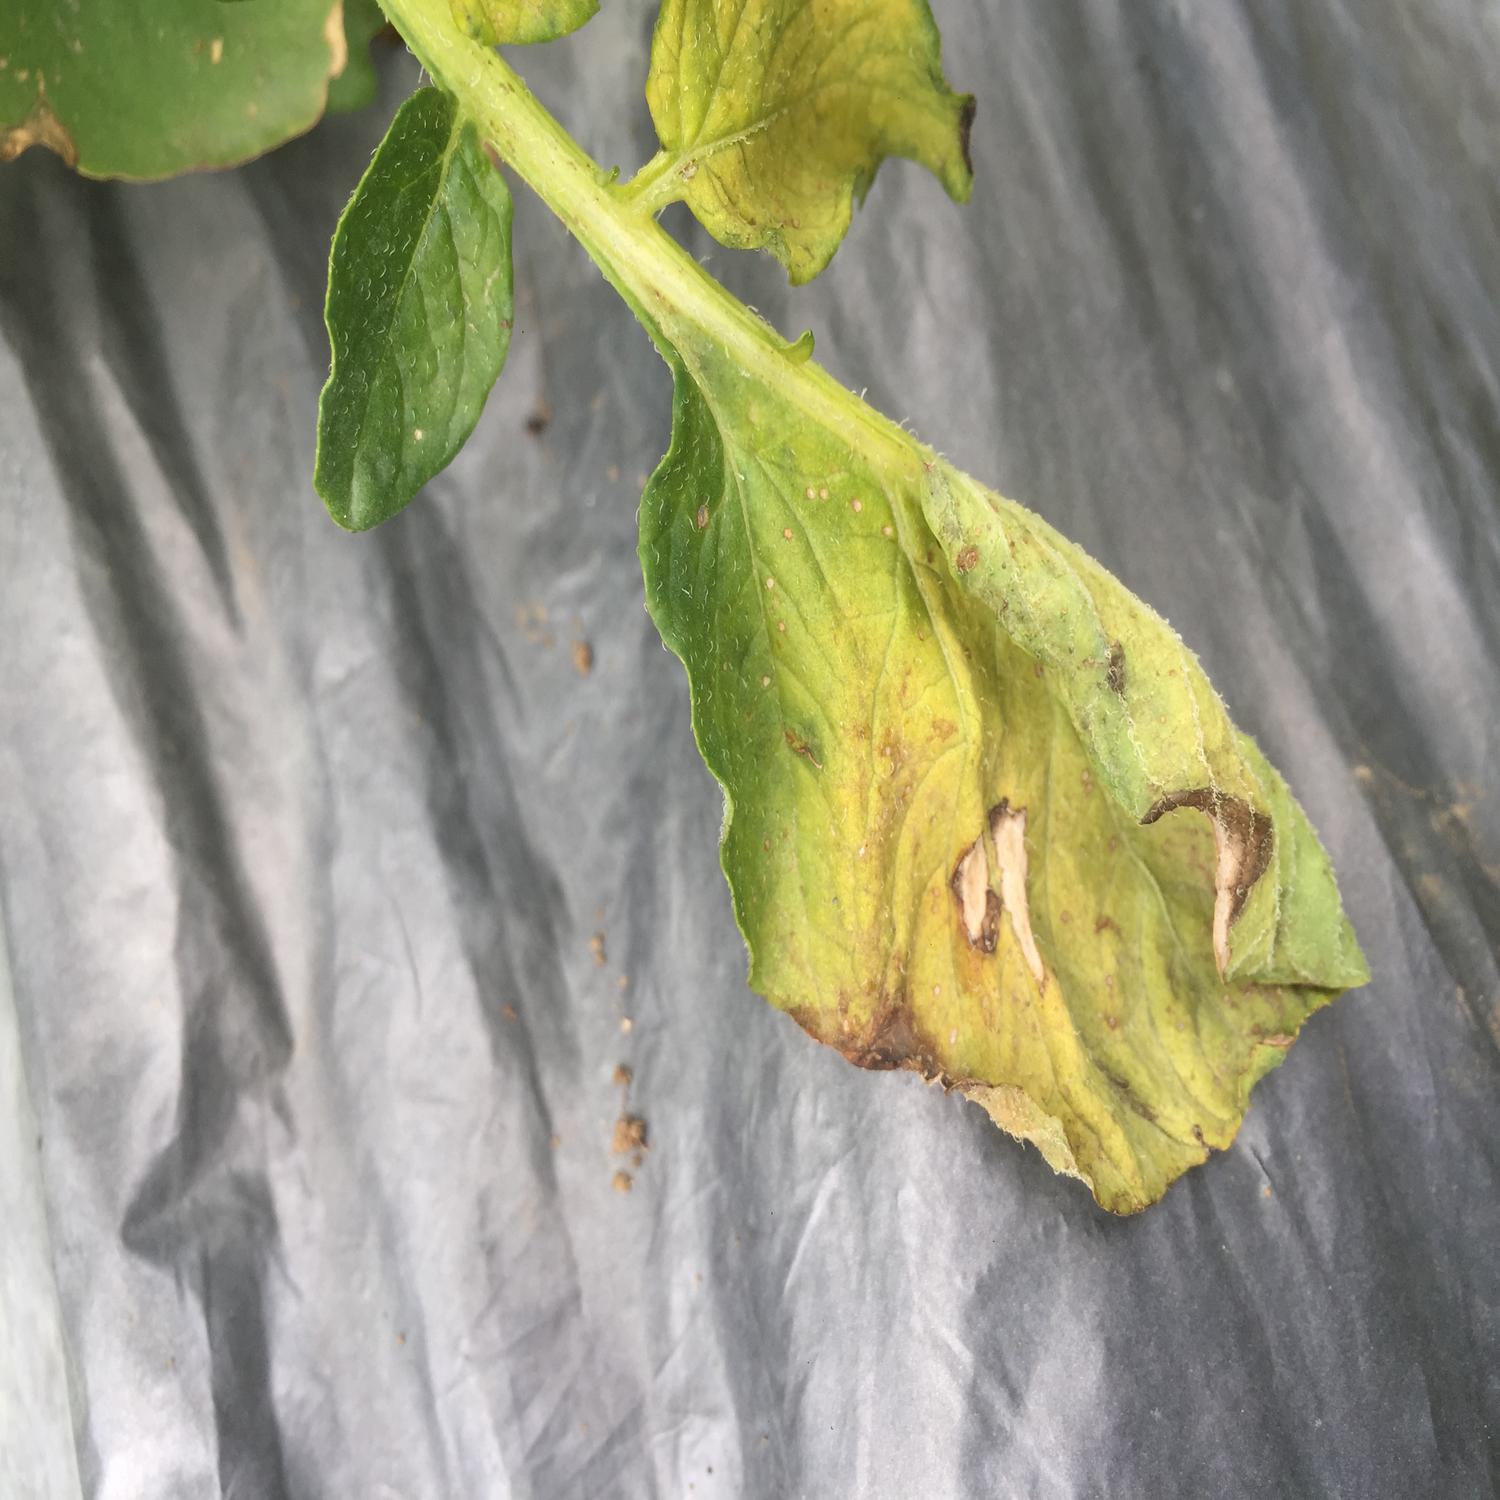
Label: Fungi